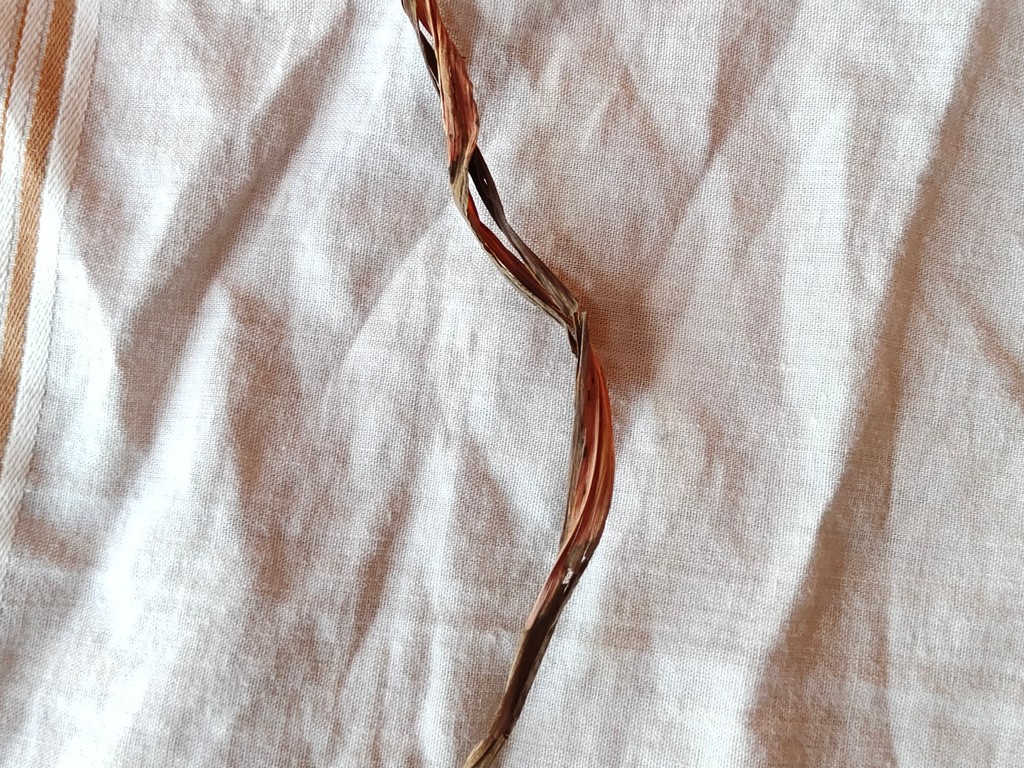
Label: Dried